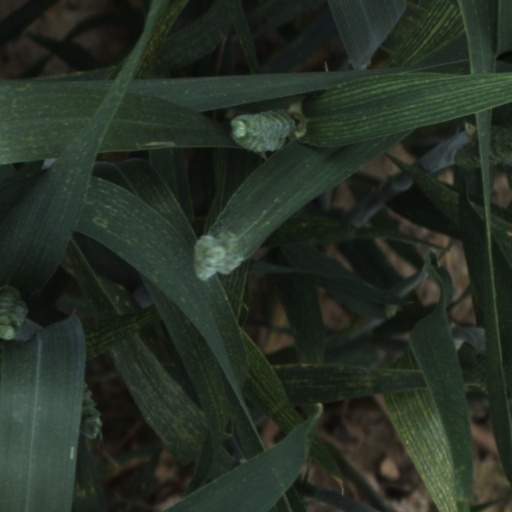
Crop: wheat